Omelette de la mère Poulard

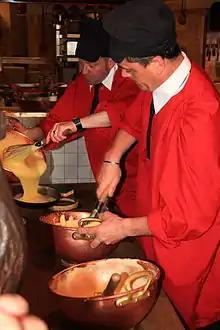

Felicity Cloake, writing in "The Guardian", called it "the world's most famous omelette". Along with the Mont Saint Michel Abbey, is one of the major tourist attractions in Mont-Saint-Michel, itself one of the most-visited tourist destinations in the country, second only to Paris. Those who have eaten it include European and Japanese royalty, United States presidents, British prime ministers, presidents of France, and celebrities such as Ernest Hemingway and Yves Saint Laurent.